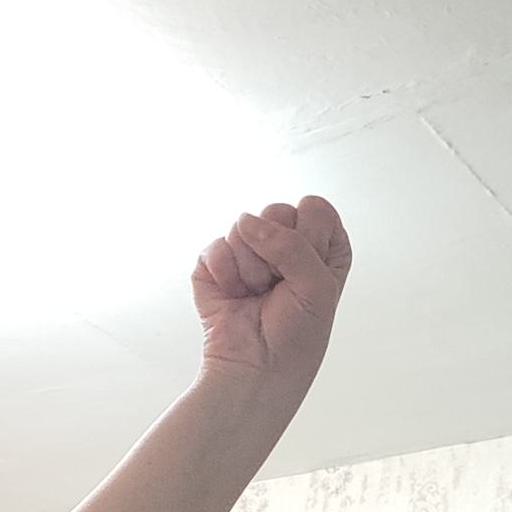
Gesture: fist